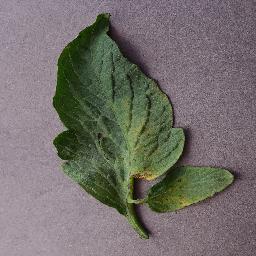
Label: Tomato___Target_Spot